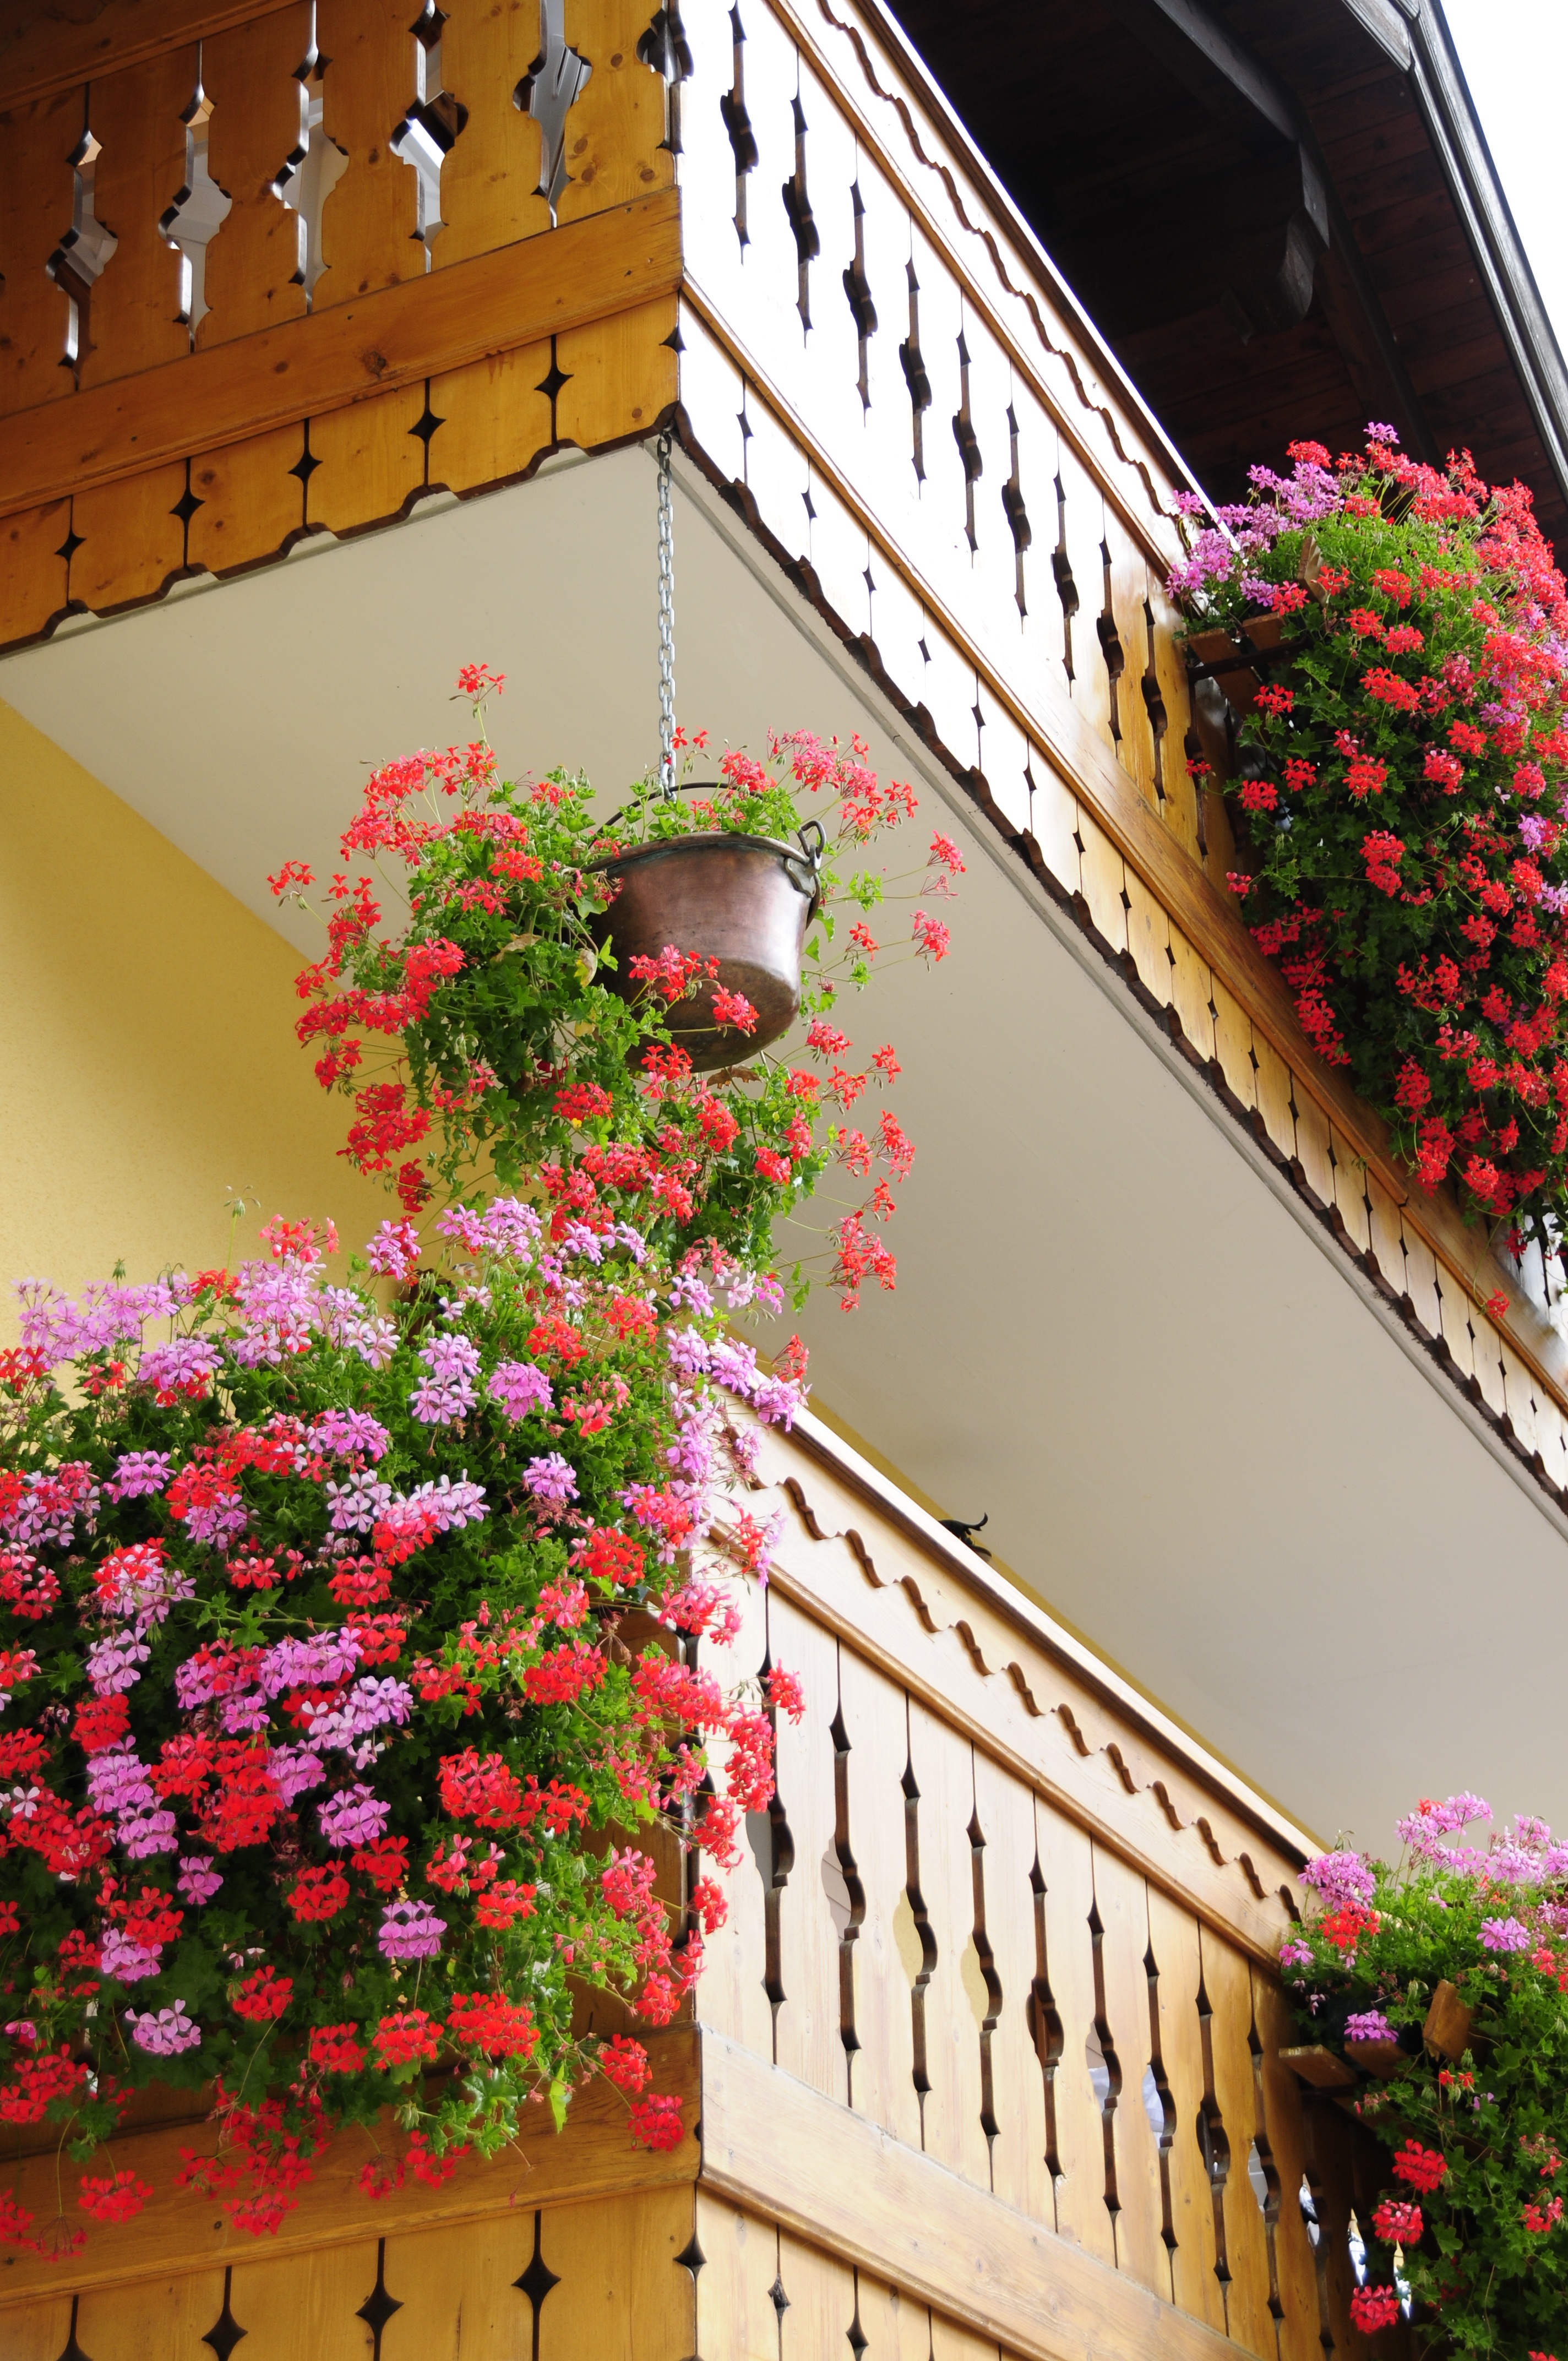
wood, flower, balcony, red, color, facade, flowers, courtyard, floristry